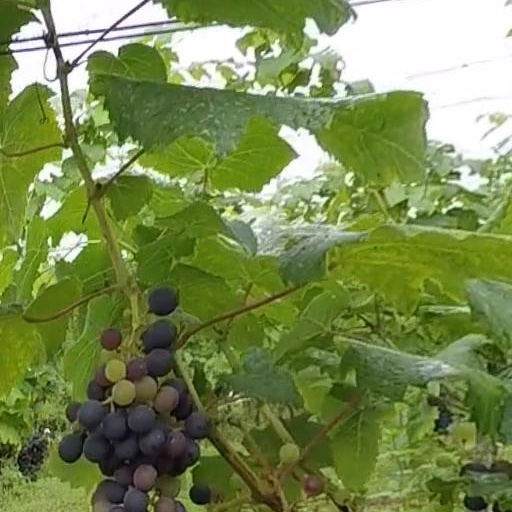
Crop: grape